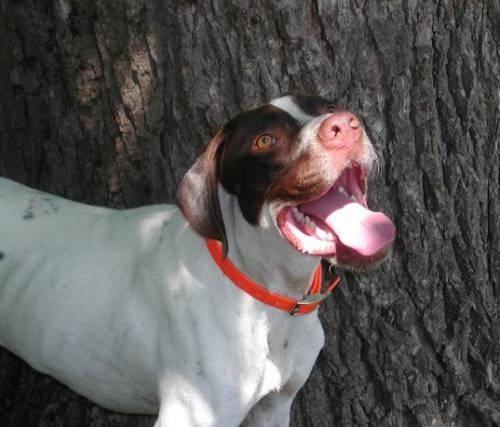
dog